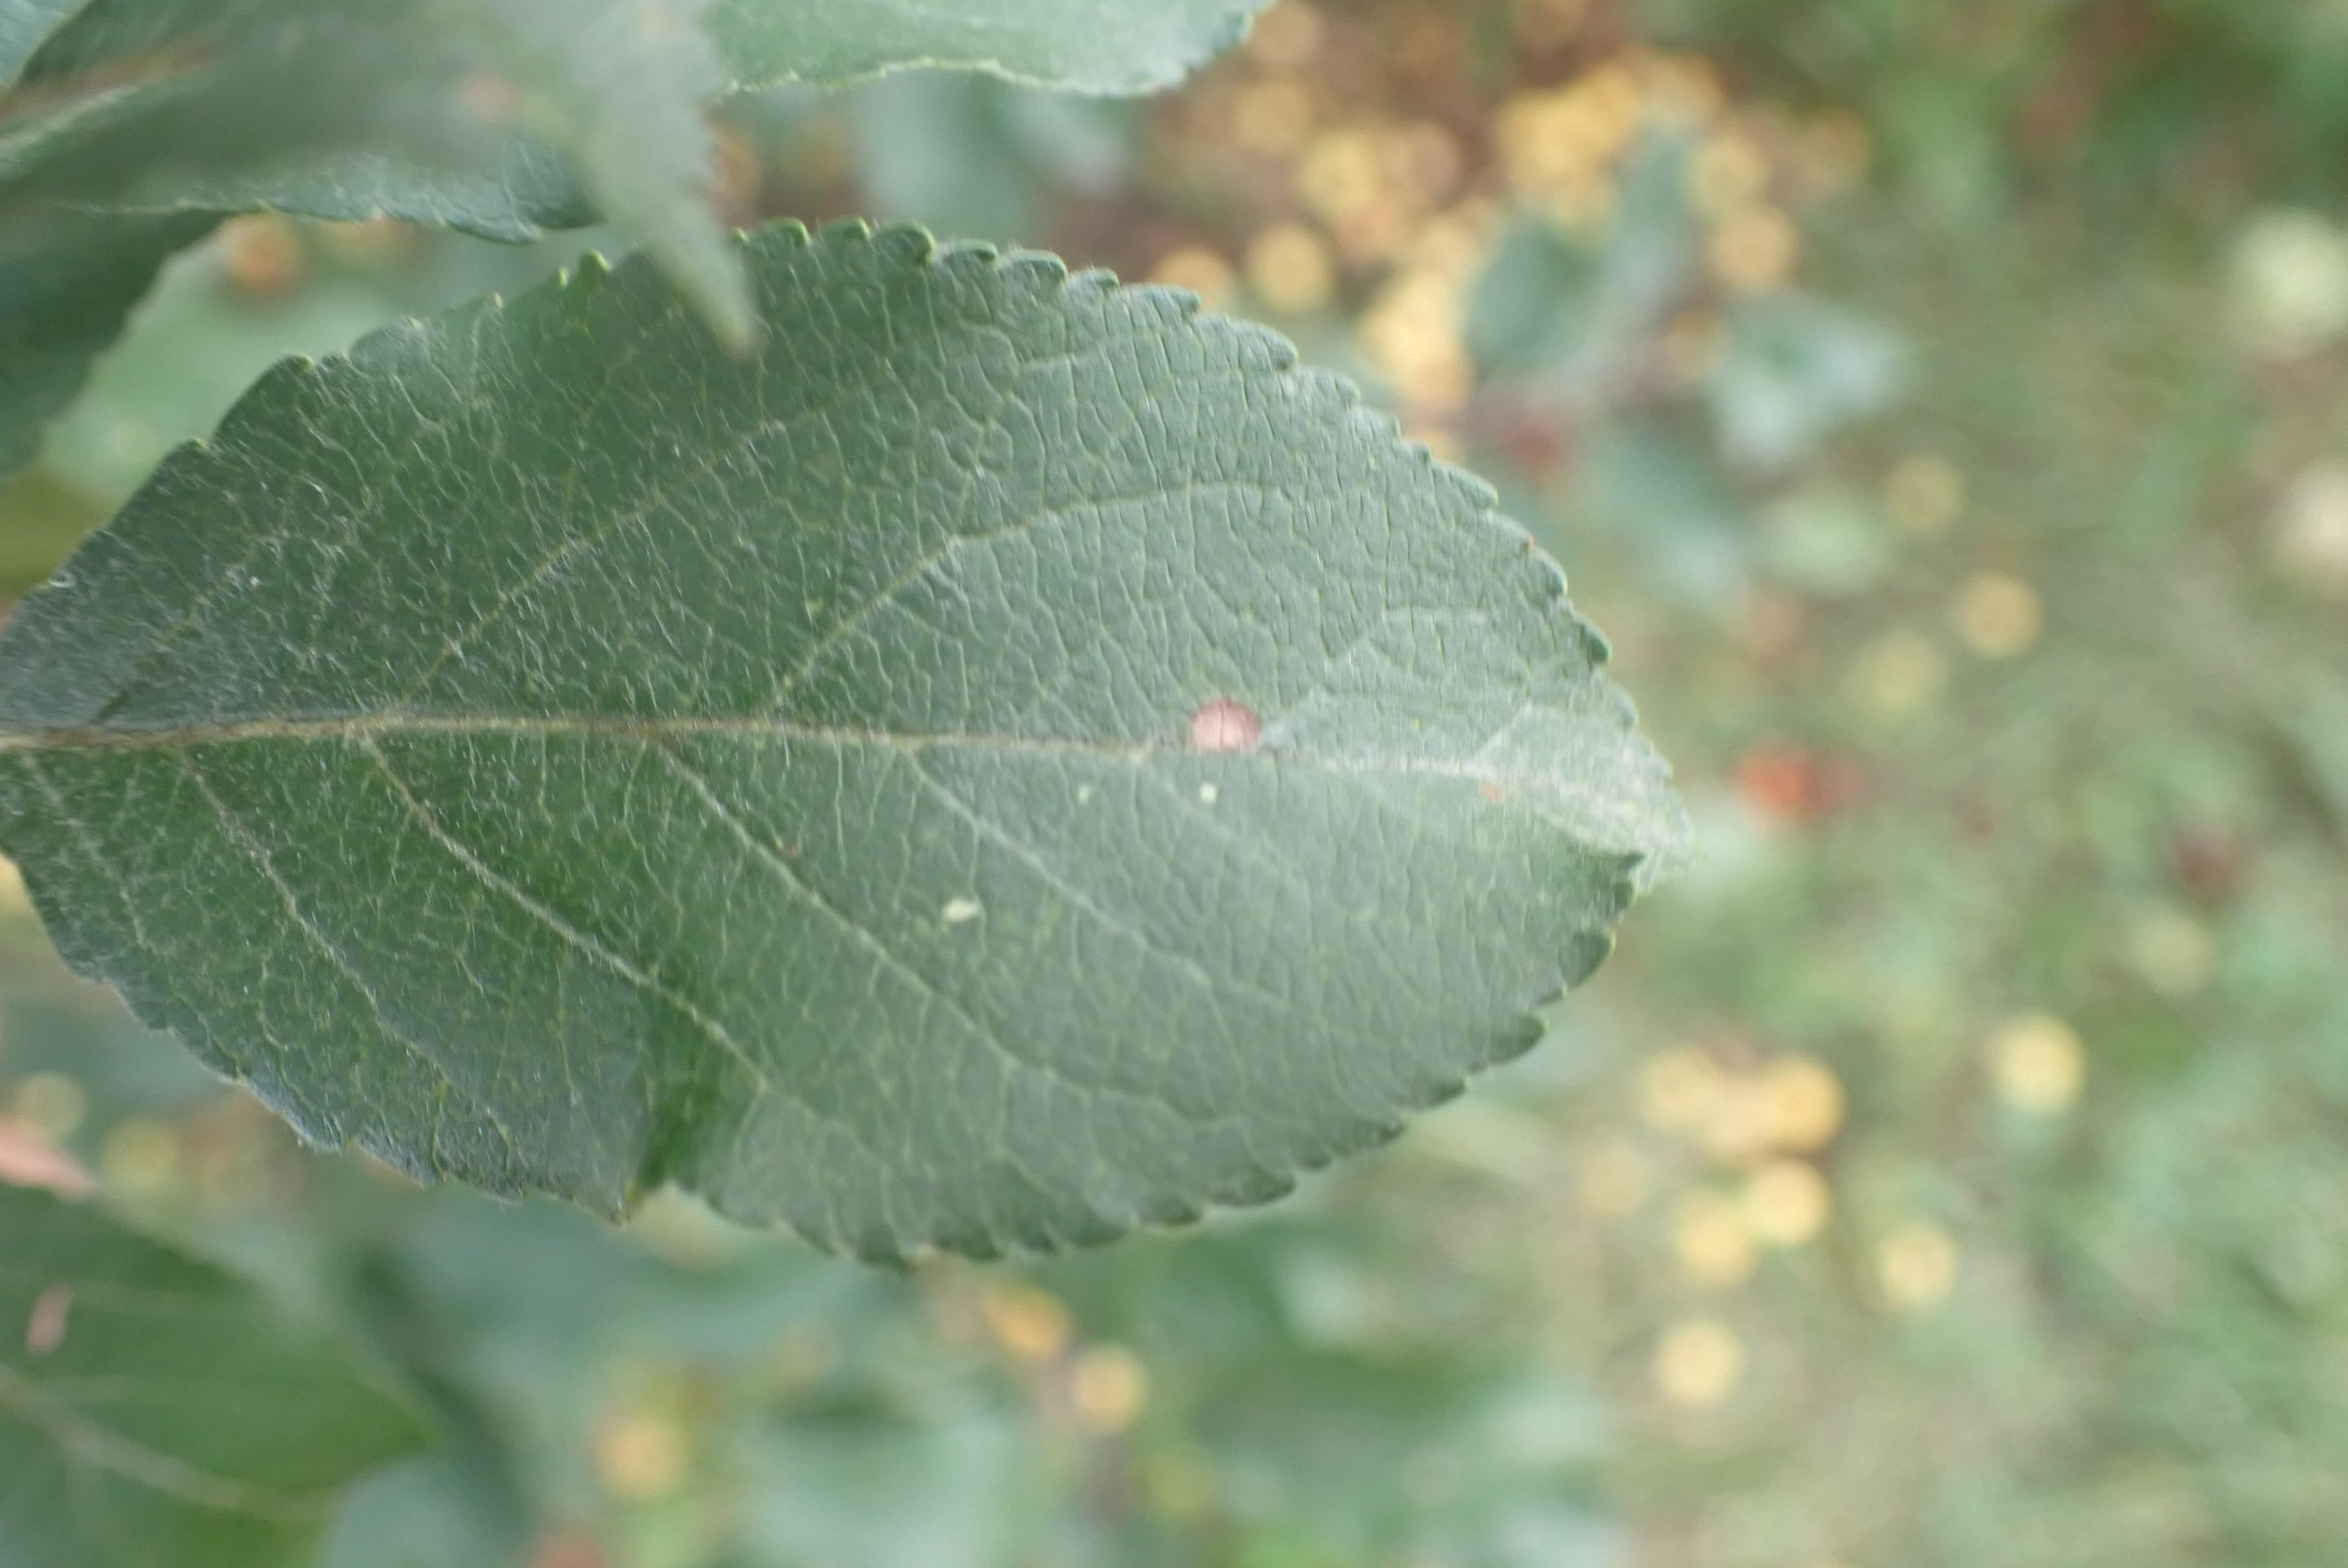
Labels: complex